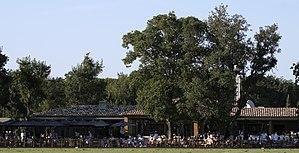
Vue du restaurant et du Club House du Polo Club de Saint-Tropez-Haras de Gassin
Le Polo Club de Saint-Tropez-Haras de Gassin est un complexe lié au monde du polo établi à Gassin dans la presqu'île de Saint-Tropez.